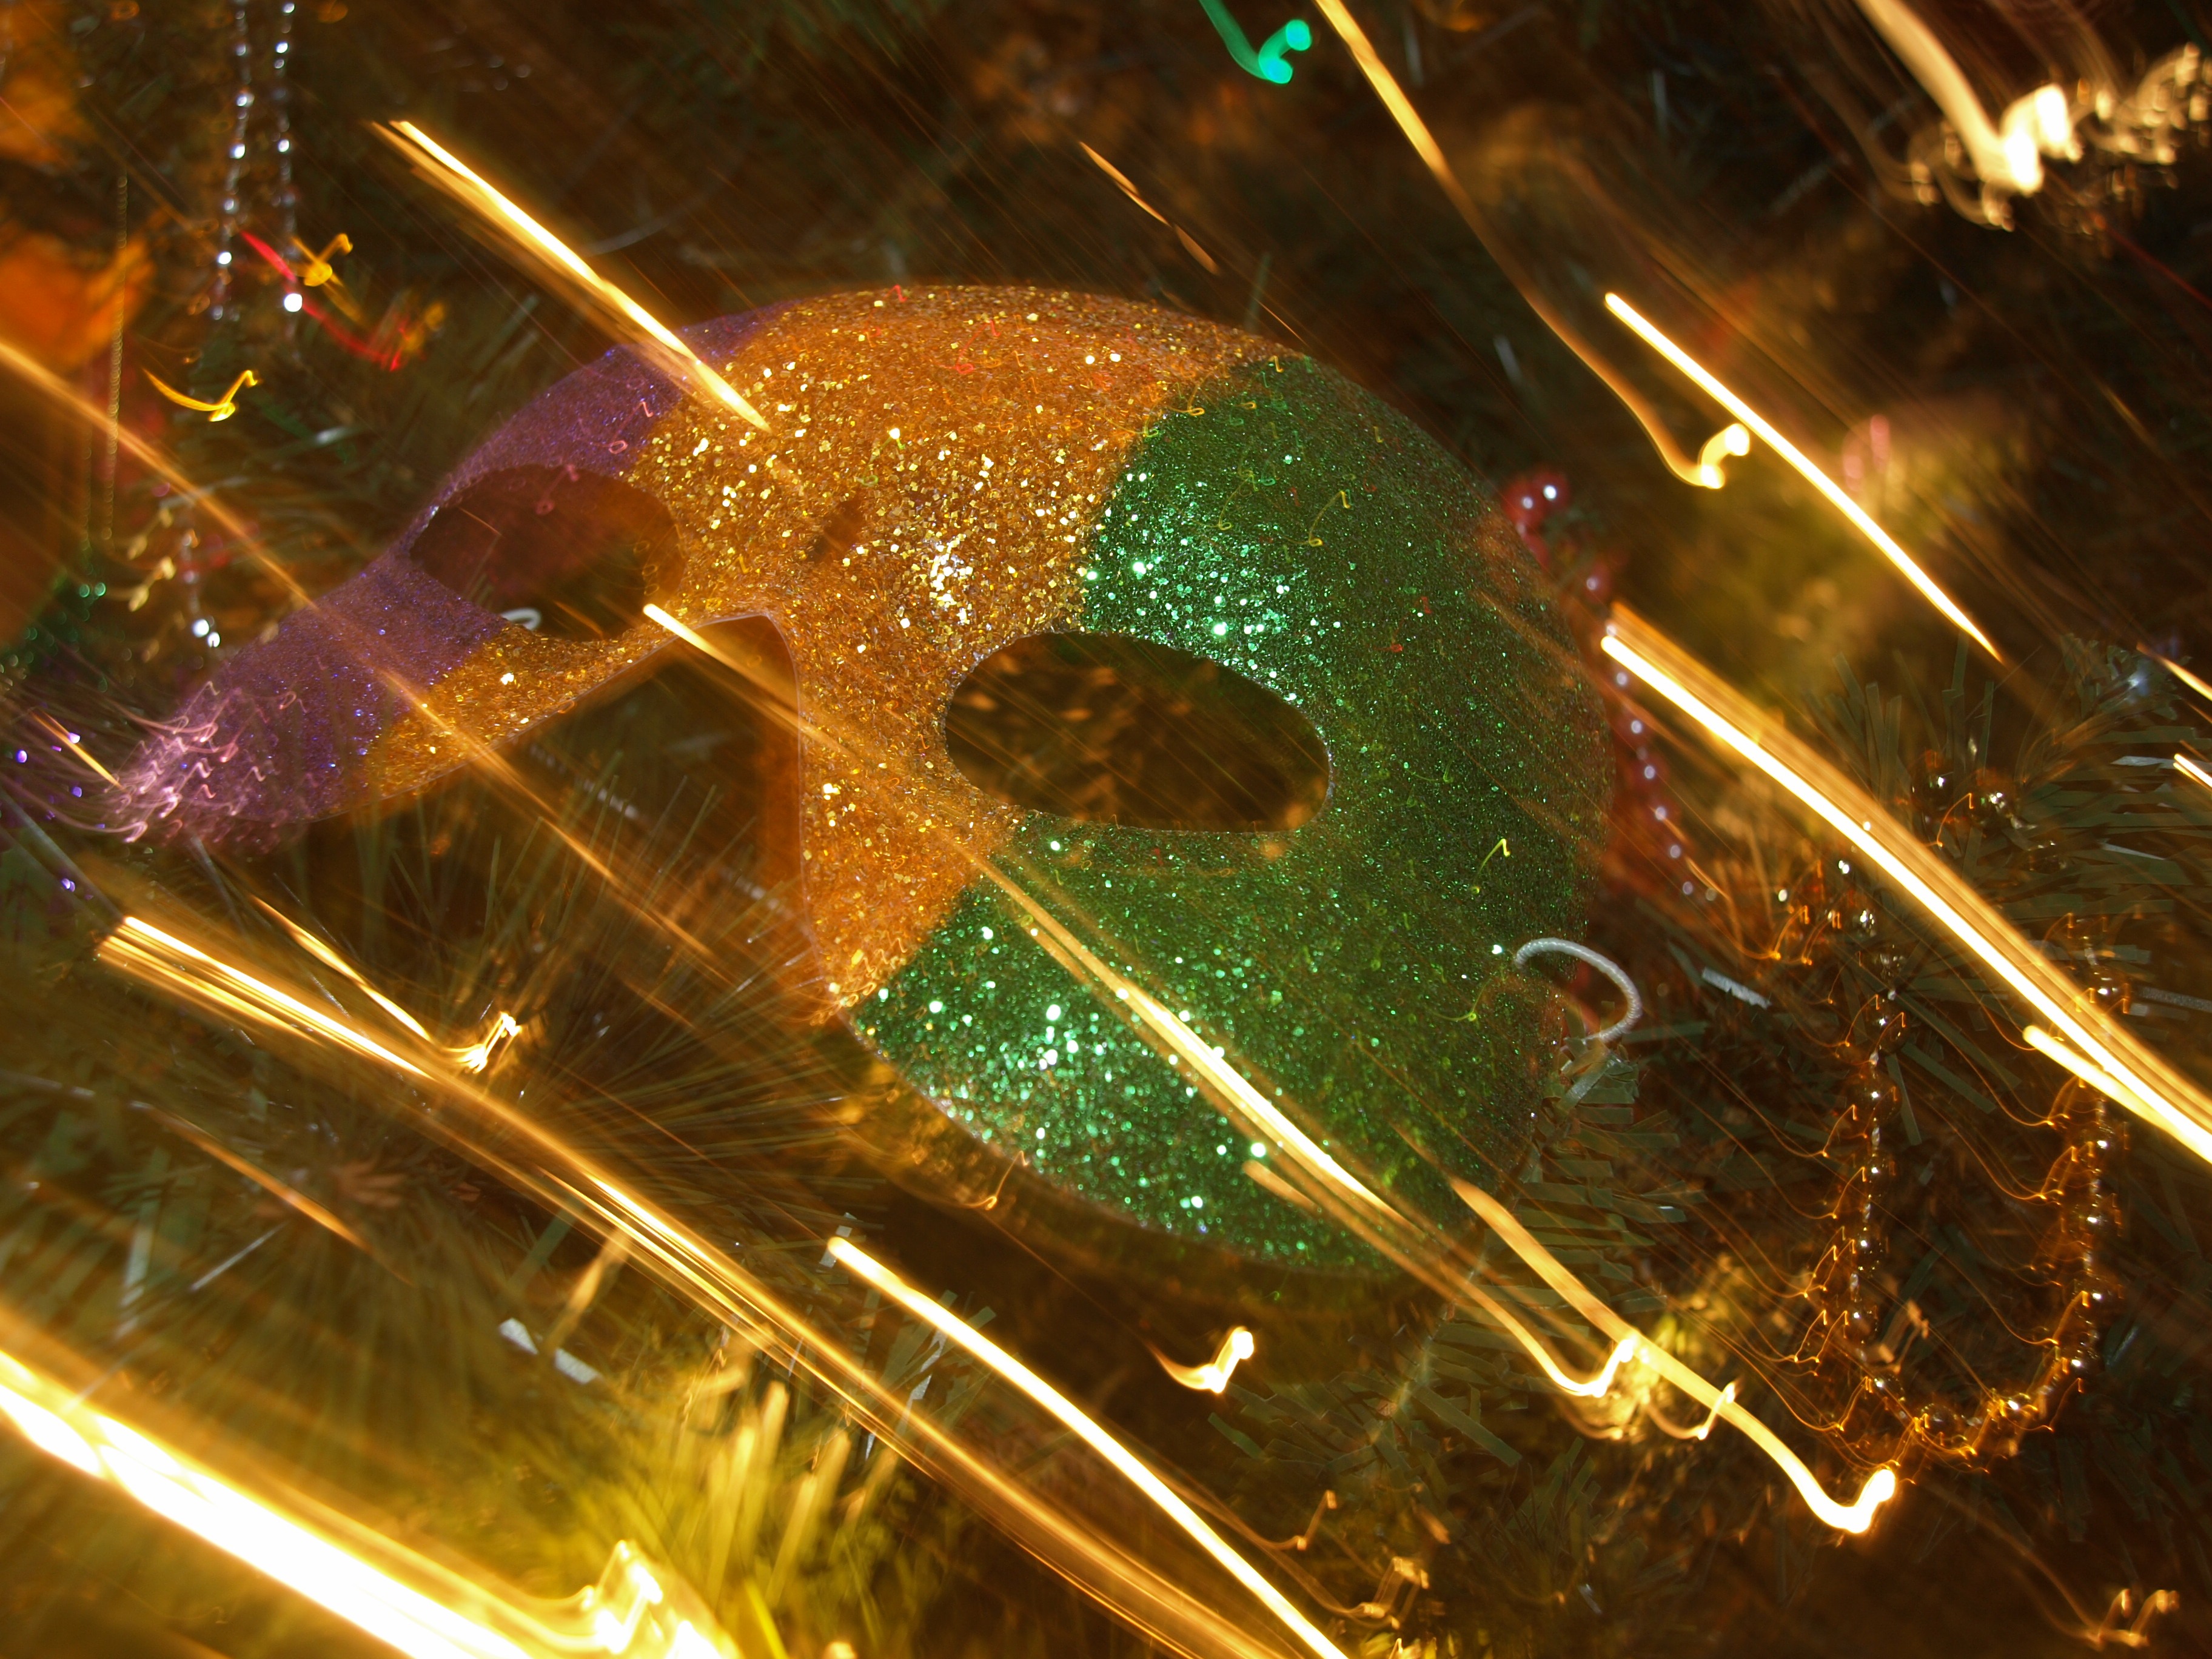
light, night, celebration, christmas, new year, christmas tree, glitter, festive, christmas decoration, mask, fun, sparkling, masquerade, macro photography, new year's eve, christmas lights, alabama, mardi gras